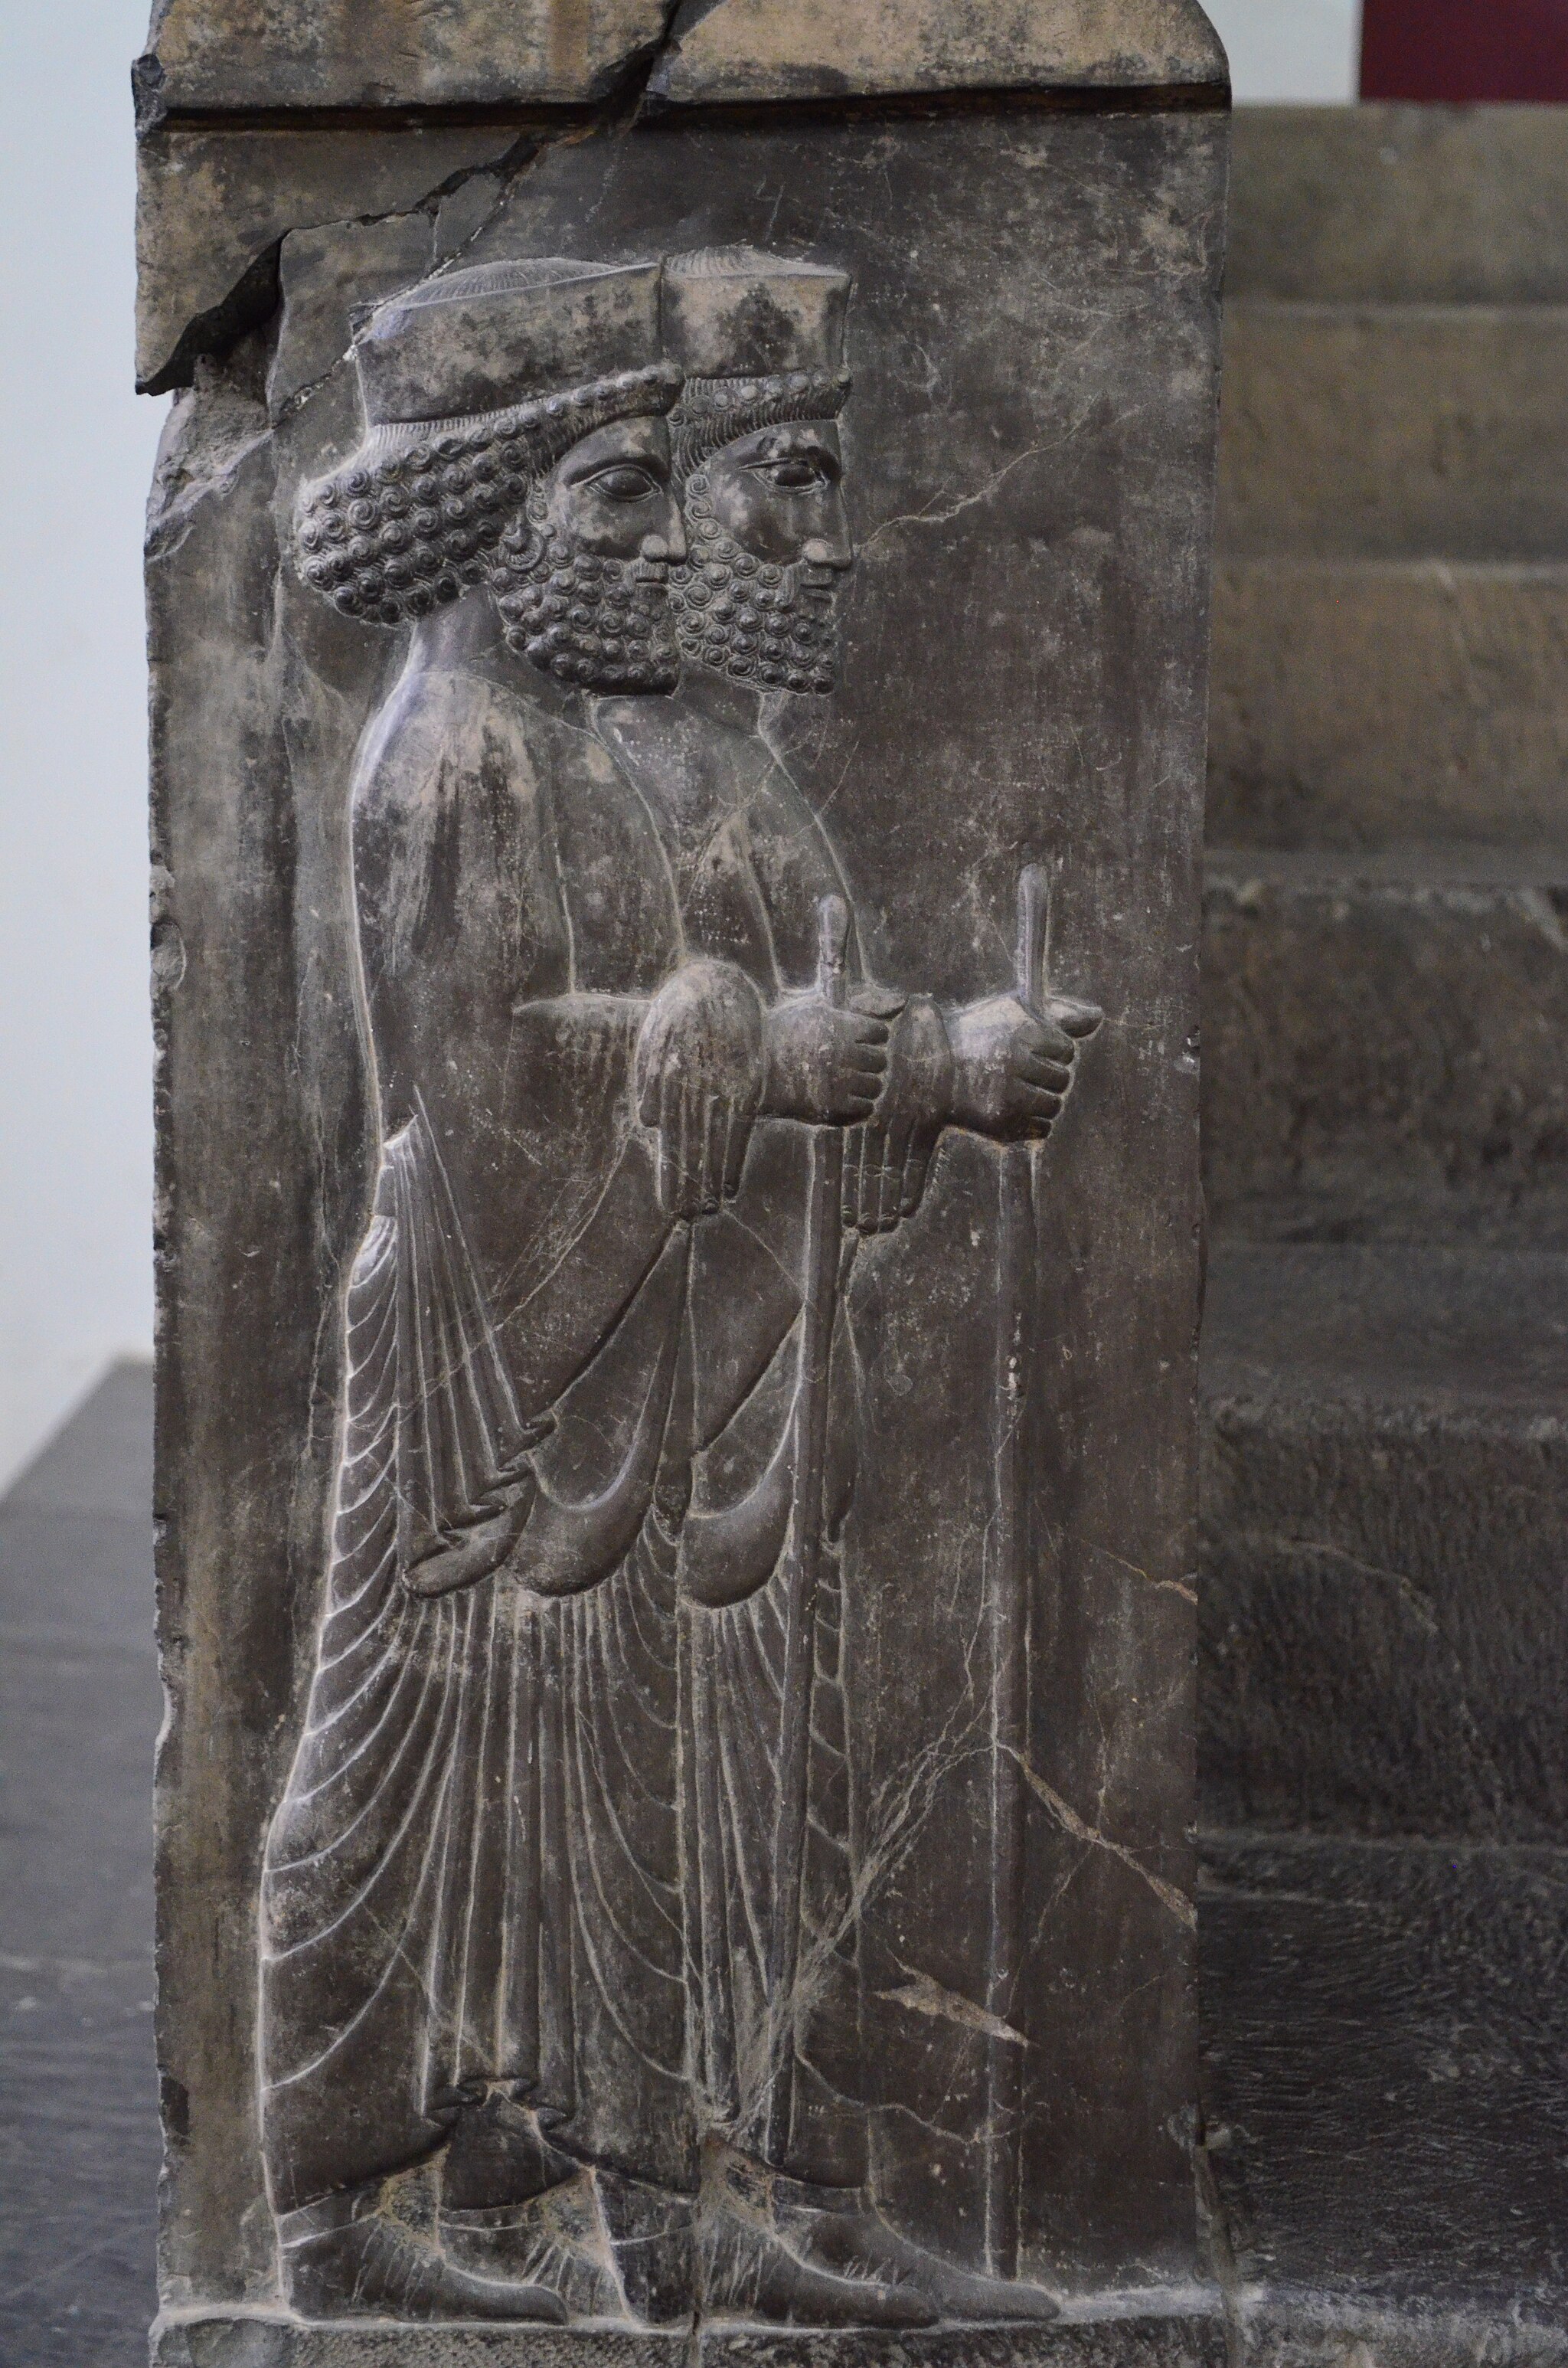
Title: National Museum of Iran Darafsh (999)
Description: National Museum of Iran
Date: 2015-06-28 15:04:46
Categories: GFDL, License migration redundant, Self-published work, Photos by Darafsh Kaviyani, Staircase - Persepolis - Tripylon - 5th century BC - National museum of Iran - Inventory number 2012